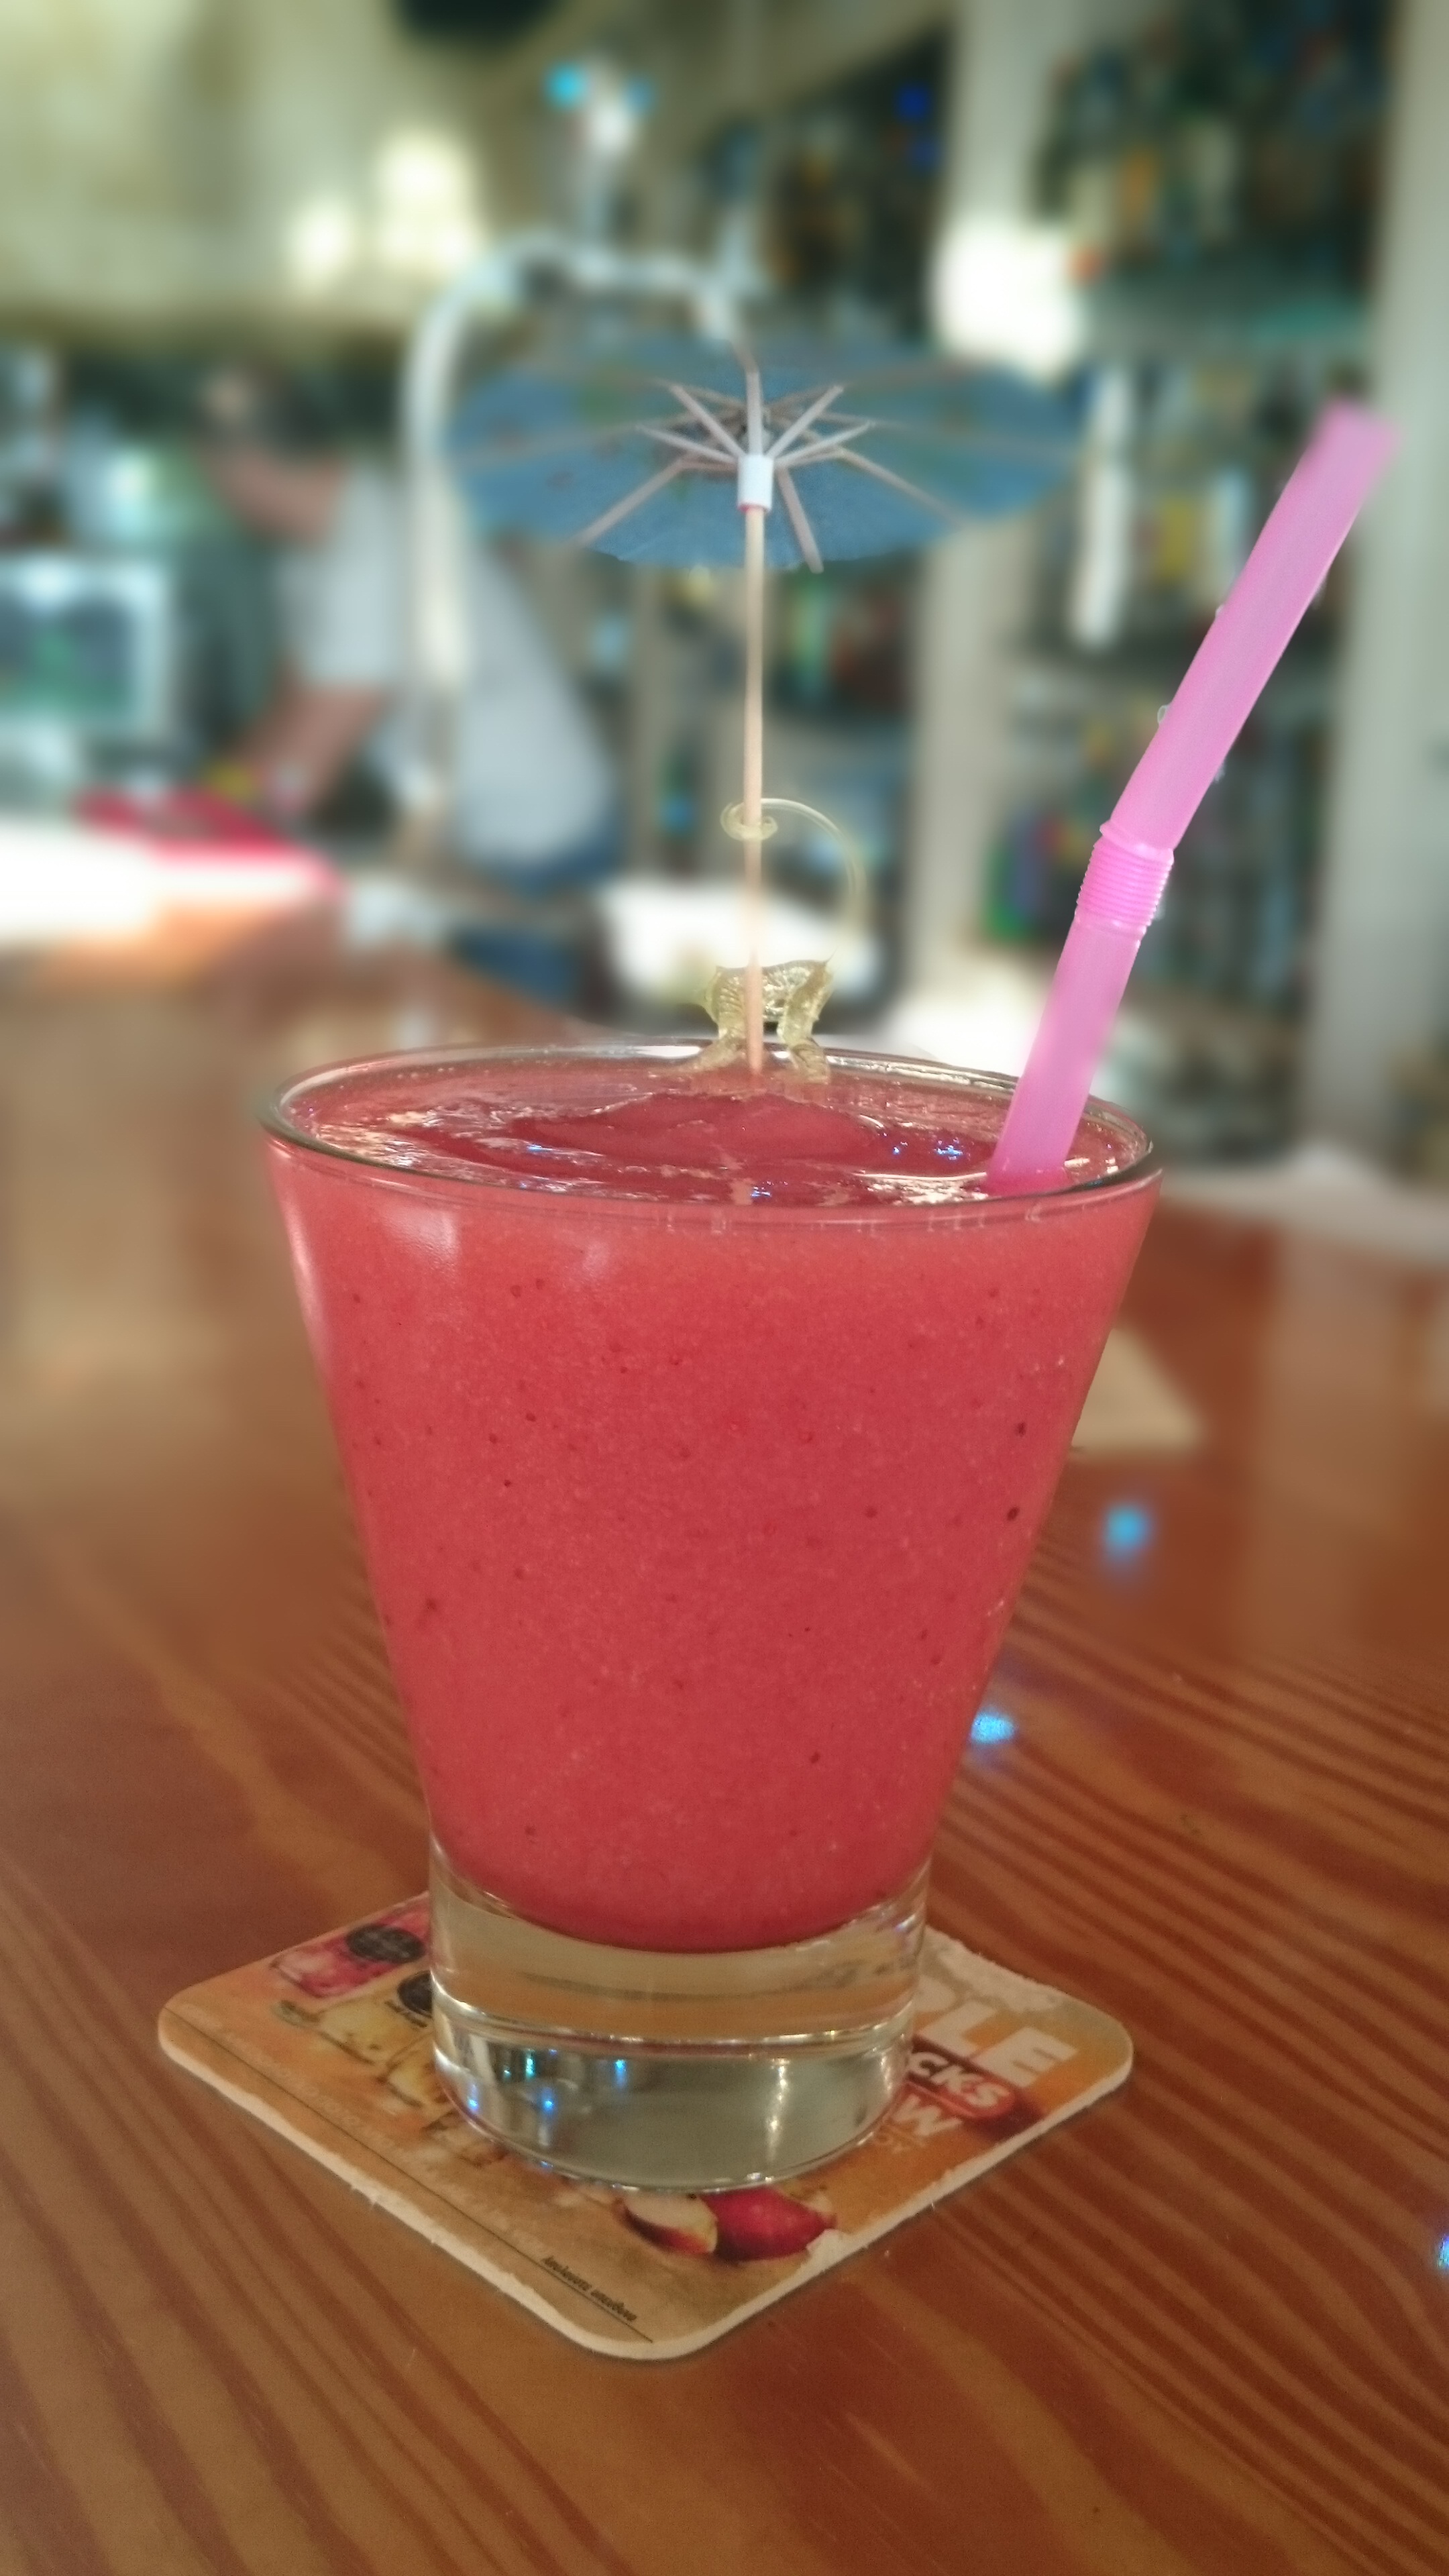
ice, food, red, produce, drink, pink, dessert, cocktail, smoothie, straw, portion, milkshake, strawberry drink, cockail